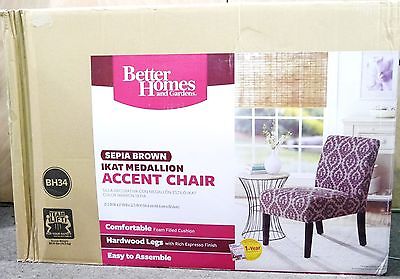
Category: chair